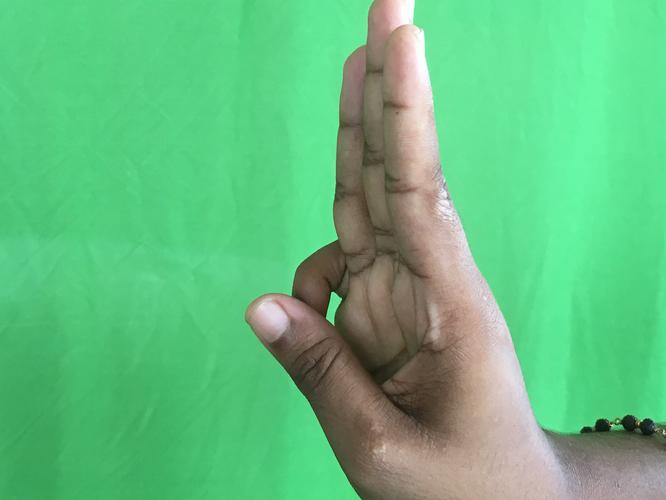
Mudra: Trishulam
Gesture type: single_hand